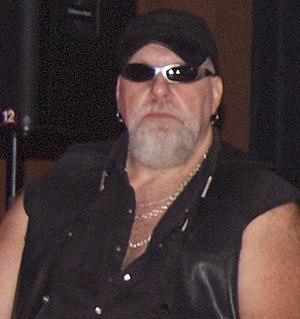
R. A. Mihailoff est un acteur américain et un ancien professeur de lutte. Il est surtout connu pour son interprétation du personnage de Leatherface dans le film Massacre à la tronçonneuse 3 : Leatherface et la suite est l'interview. son premier rôle est venu le tour du ciel. Mihailoff est actuellement en plein tournage de son rôle de son prochain film Horrorween il interprète bouncer et sera bientôt dans le prochain film d'horreur Butcher 2 du nom de Trent.